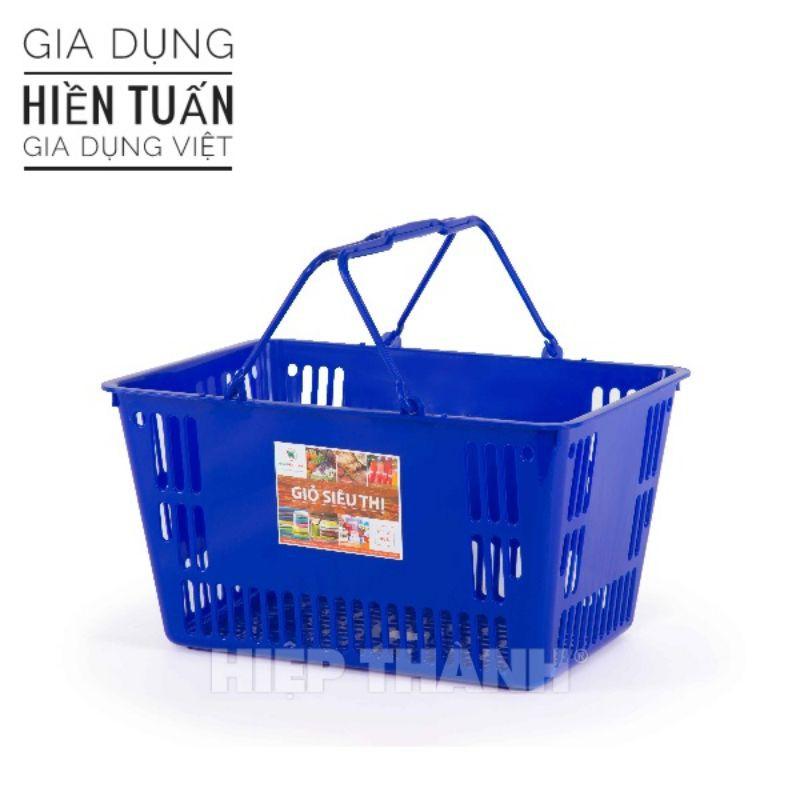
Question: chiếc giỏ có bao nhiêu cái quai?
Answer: chiếc giỏ có hai cái quai